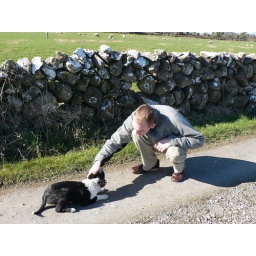
Notice the age-old stone walls that look as if they'll topple over at any time... amazingly they're quite sturdy.